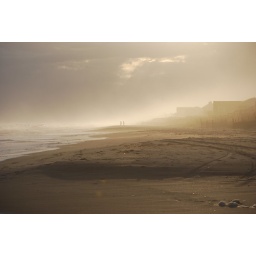
The mist of salt and ocean water really softens the light and partially obscures the people in the distance.